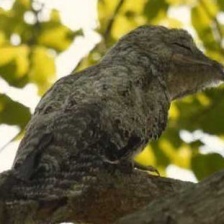
Species: GREAT POTOO
Scientific name: NYCTIBIUS GRANDIS